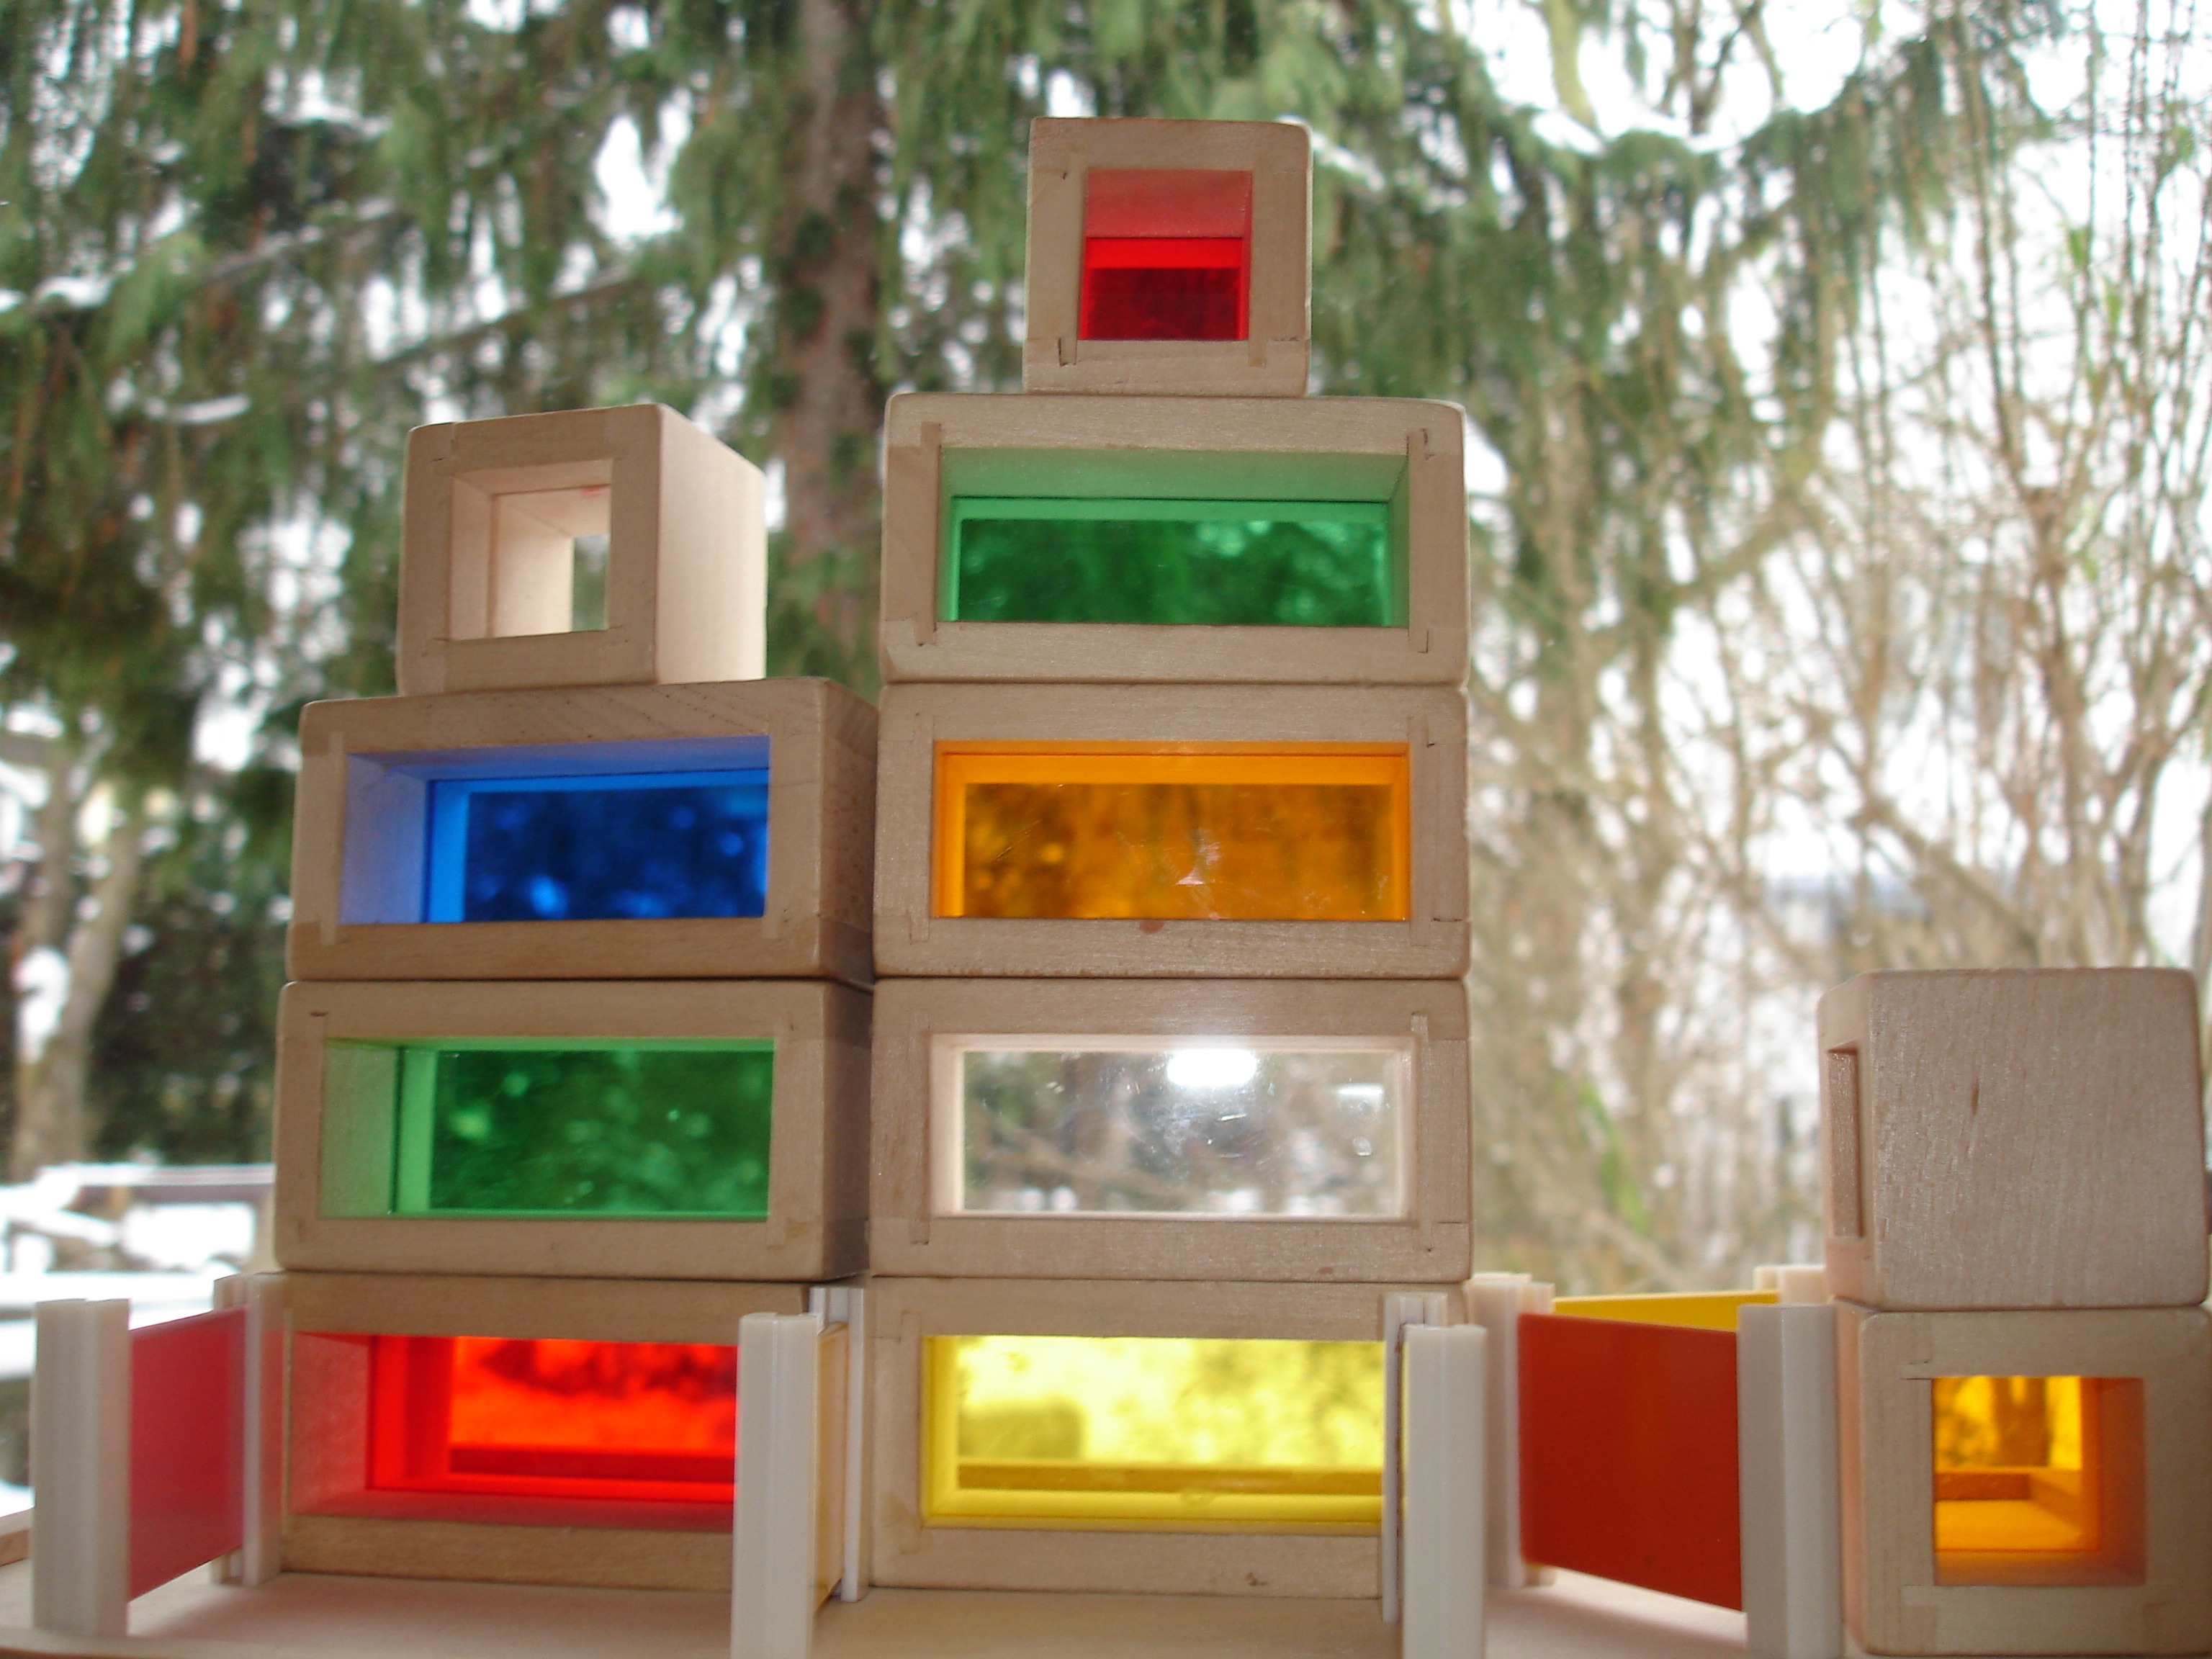
window, building, home, furniture, lighting, stained glass, design, toys, outdoor structure